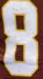
Number: 8